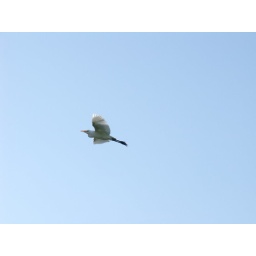
snowy egret flies in the bright blue sky near the sun